Marc-André ter Stegen

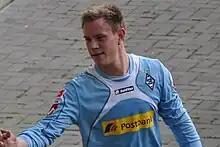
Ter Stegen with Borussia Mönchengladbach in 2011

ter Stegen's status as first-choice goalkeeper was inevitable when Bailly was sent on loan to Swiss side Neuchâtel Xamax and the No.1 shirt was delegated to ter Stegen, who had previously worn 21.